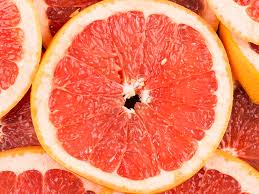
Label: Orange